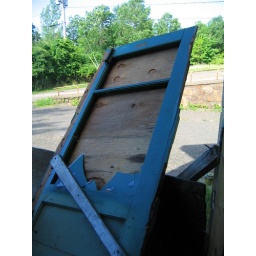
The door leading into the well ventilated building has been ripped off by vandals.